Maurice Tate

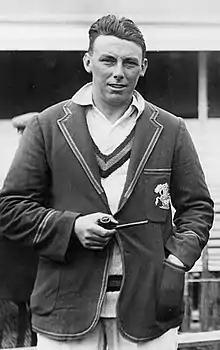
Tate in 1926

Maurice William Tate (30 May 1895 – 18 May 1956) was an English cricketer of the 1920s and 1930s and the leader of England's Test bowling attack for a long time during this period. He was also the first Sussex cricketer to take a wicket with his first ball in Test cricket.